Erris

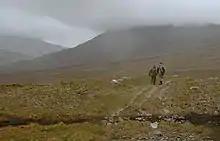
Bangor Way way-marked walking trail

Much of inland Erris is covered with blanket bog. A triangle between Ballycroy, Bellacorick and Bangor Erris consists of little else over its surface. Blanket bog, unlike raised bog, grows slowly across the landscape like a blanket covering the ground, due to a continuous supply of water from rainfall, maintaining waterlogged conditions on the ground. The bog is acidic with a pH of between 3.5 and 4.2. This is Atlantic blanket bog and it provides a suitable habitat for many species of flora, particularly small species of mosses, bryophytes, carnivorous plants and delicate flowers such as the scarlet pimpernel. Species of fauna found on Atlantic blanket bog, include smaller varieties such as frogs and insects as well as many bird varieties, not common elsewhere.